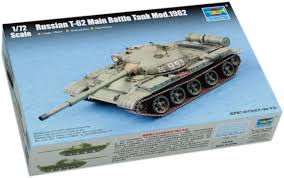
Label: Tank